William C. Smith Jr.

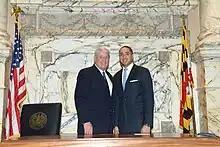
House Speaker Michael E. Busch swears Smith into the Maryland House of Delegates, 2015

Smith was sworn into the Maryland House of Delegates on January 14, 2015. During his short tenure, he was a member of the House Judiciary Committee, serving in its criminal justice and family law subcommittees.